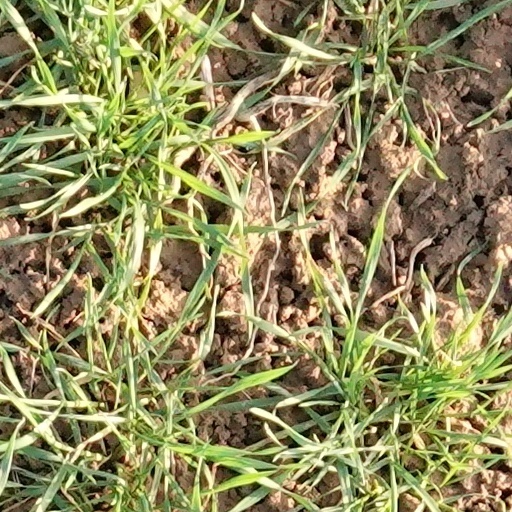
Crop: wheat